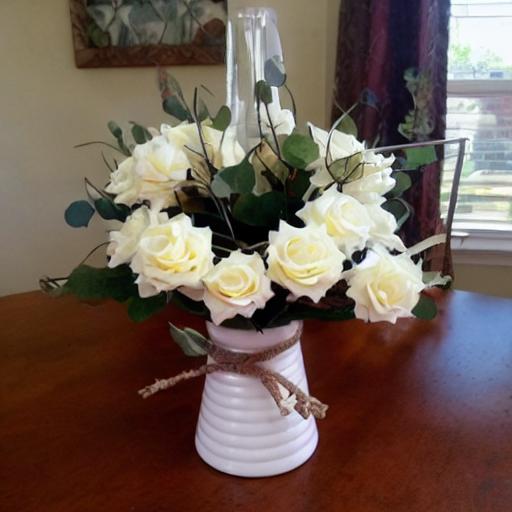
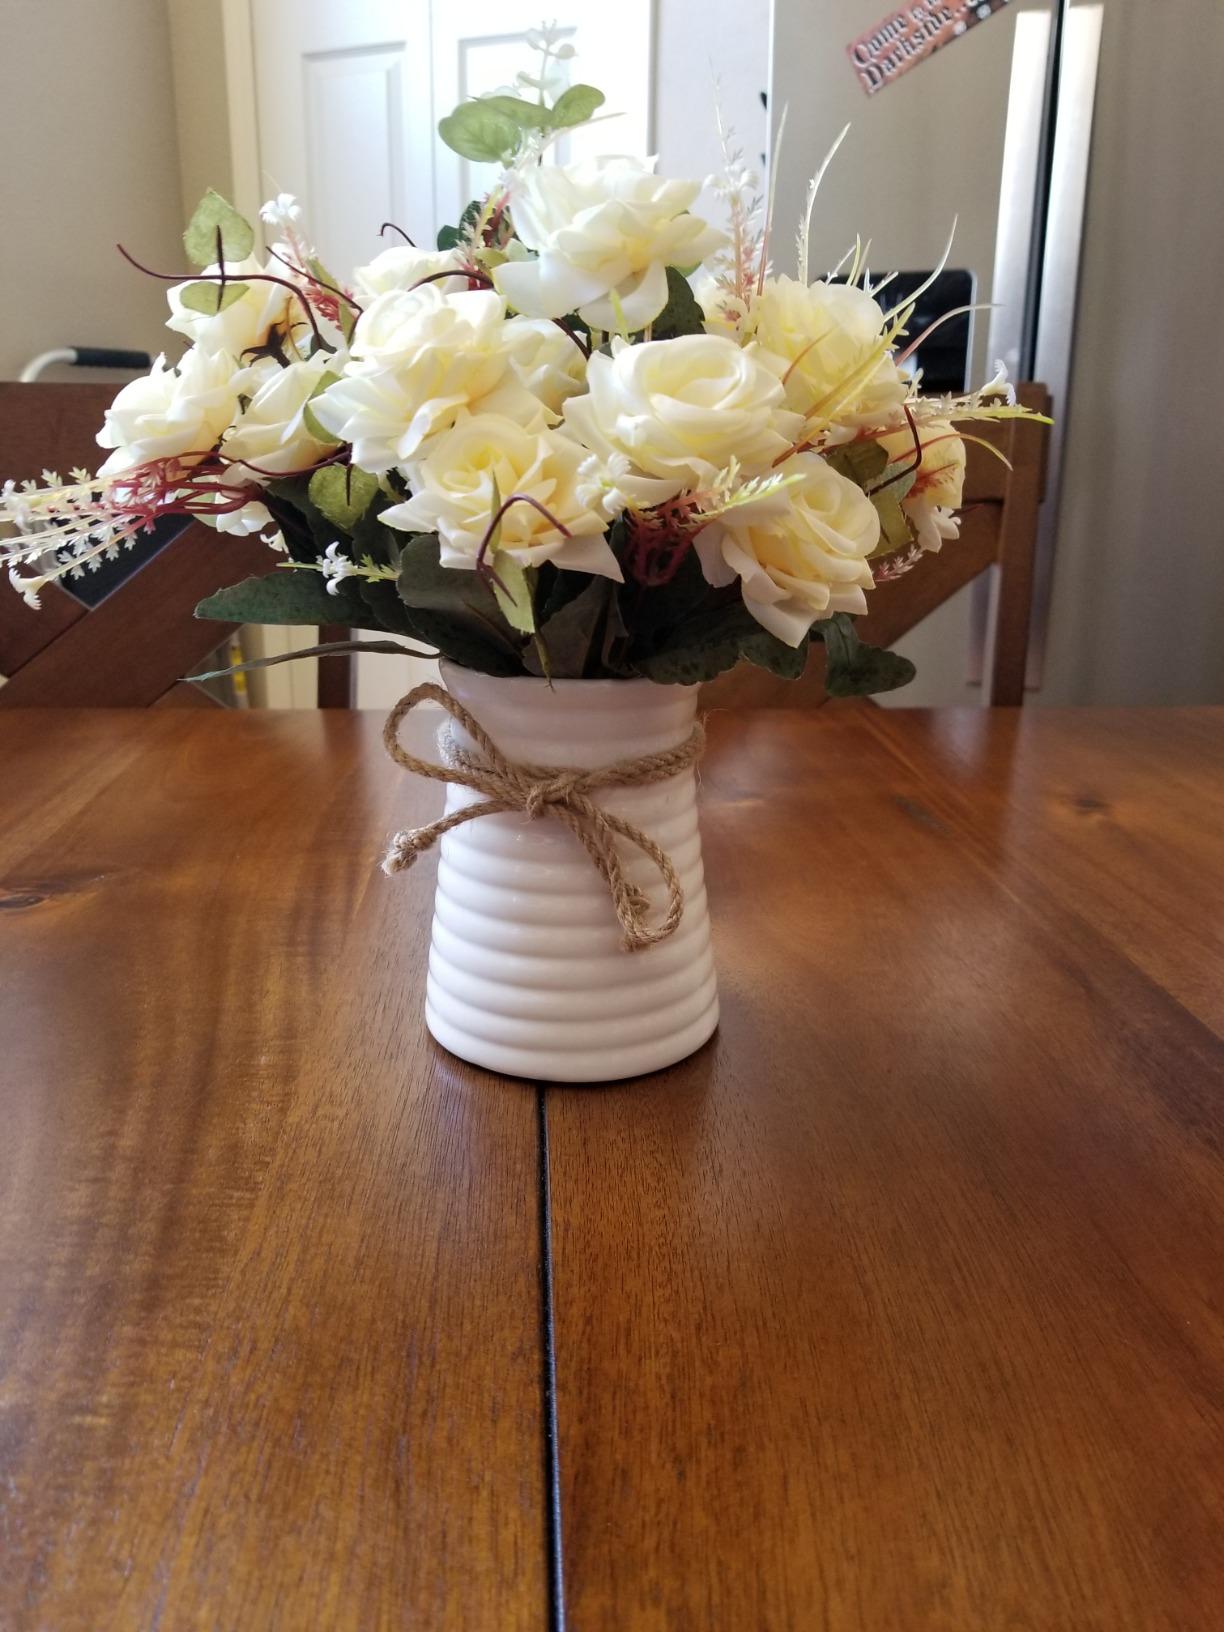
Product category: vase
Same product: no